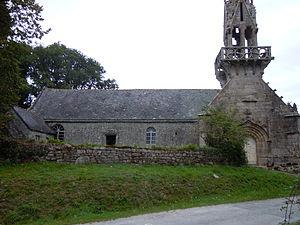
chapelle Saint-Yves de Lignol, pignon flamboyant, département du Morbihan, France
Lignol [liɲɔl] est une commune française située dans le département du Morbihan, en région Bretagne.
La chapelle Saint-Yves est une église catholique située à Lignol, en France.